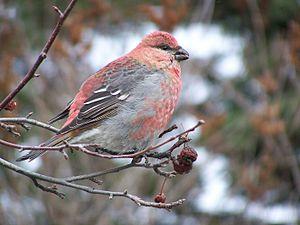
Le genre Pinicola comprend une seule espèce de passereaux nommée durbec et appartenant à la famille des Fringillidae.